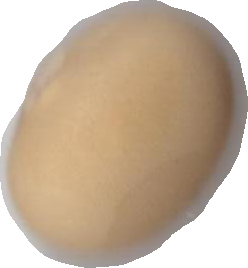
Variety: Anjasmoro